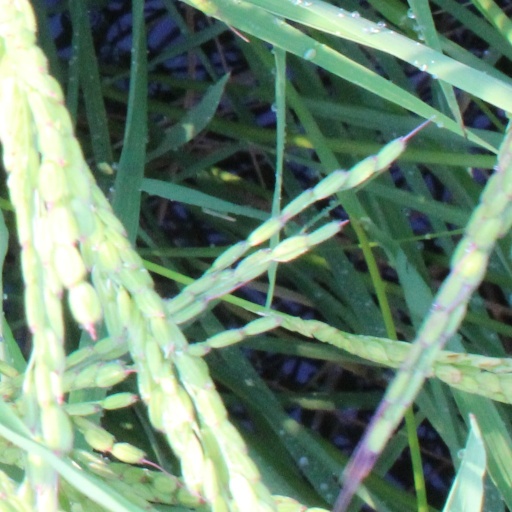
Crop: rice